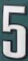
Number: 5